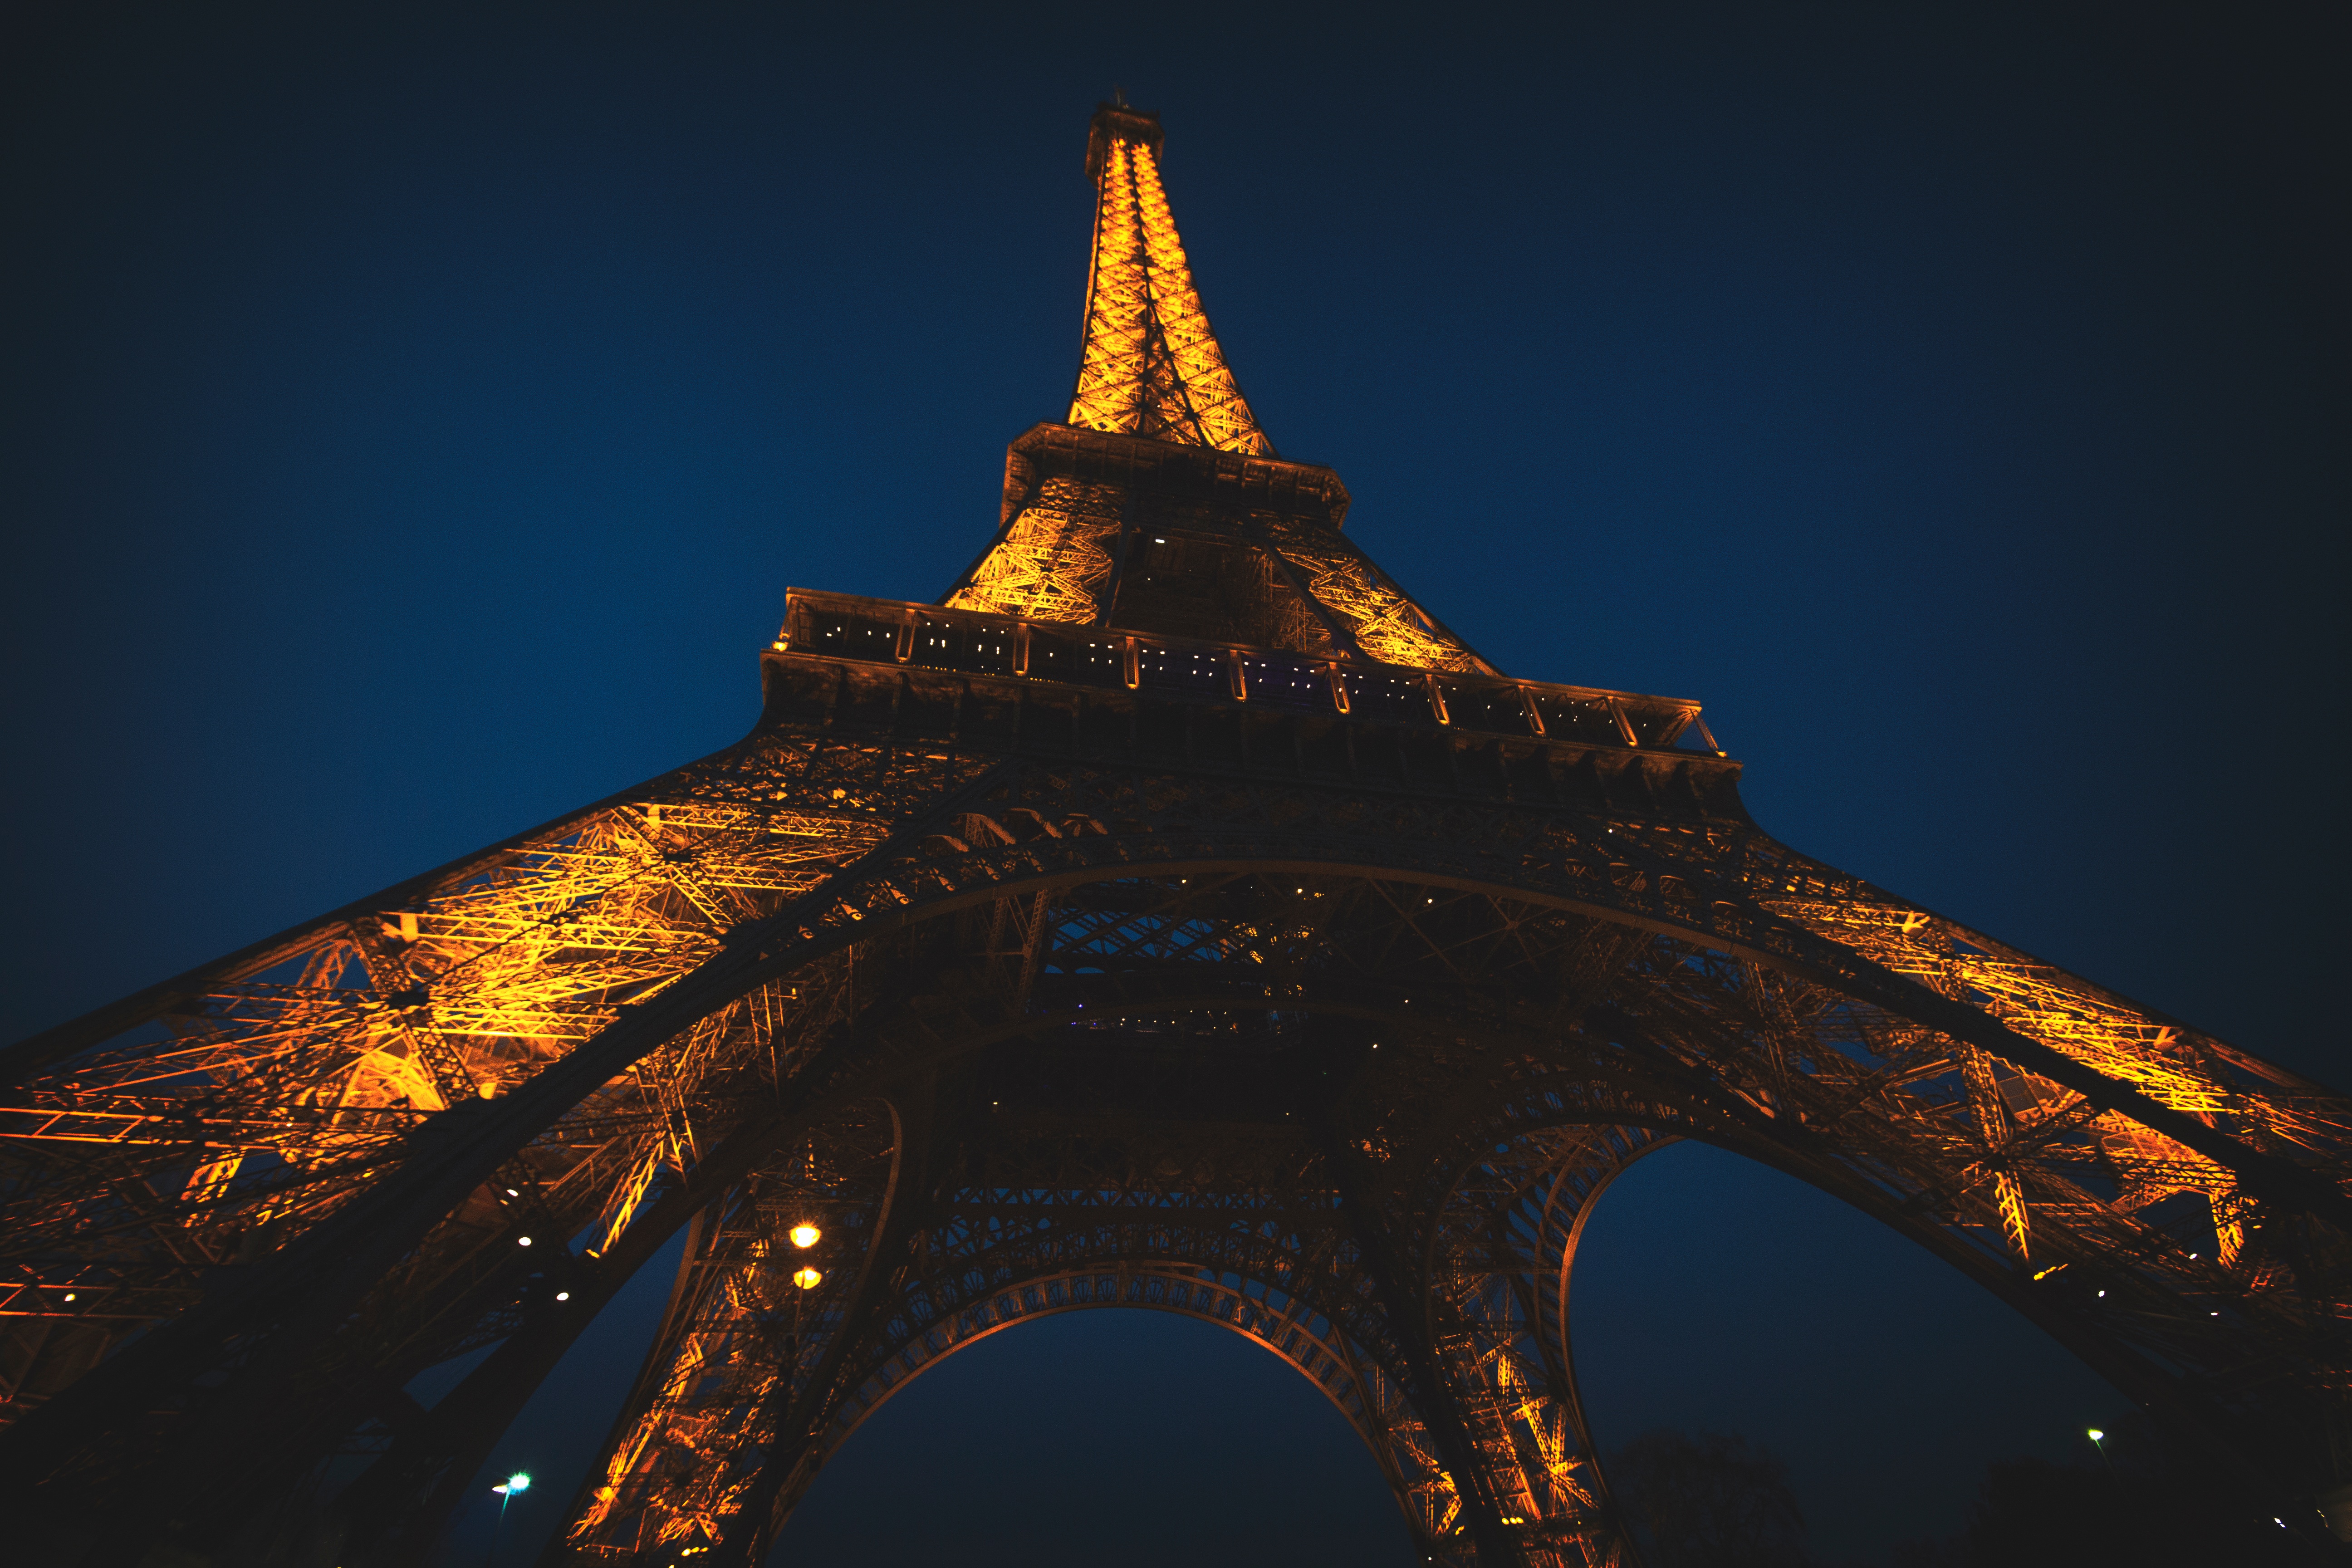
light, architecture, night, eiffel tower, dusk, evening, reflection, tower, landmark, darkness, lighting, pari, temple